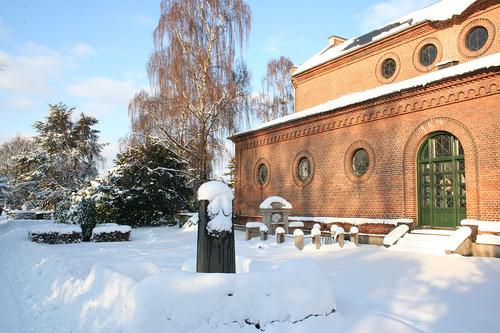
Weather: snow or frosty